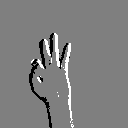
ASL letter: f